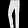
Label: Trouser